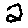
Label: 2